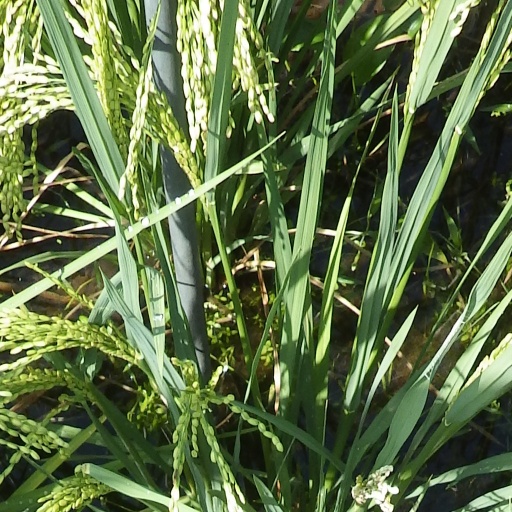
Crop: rice